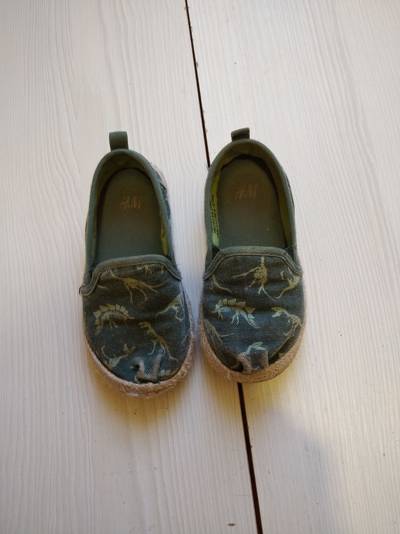
Waste category: shoes